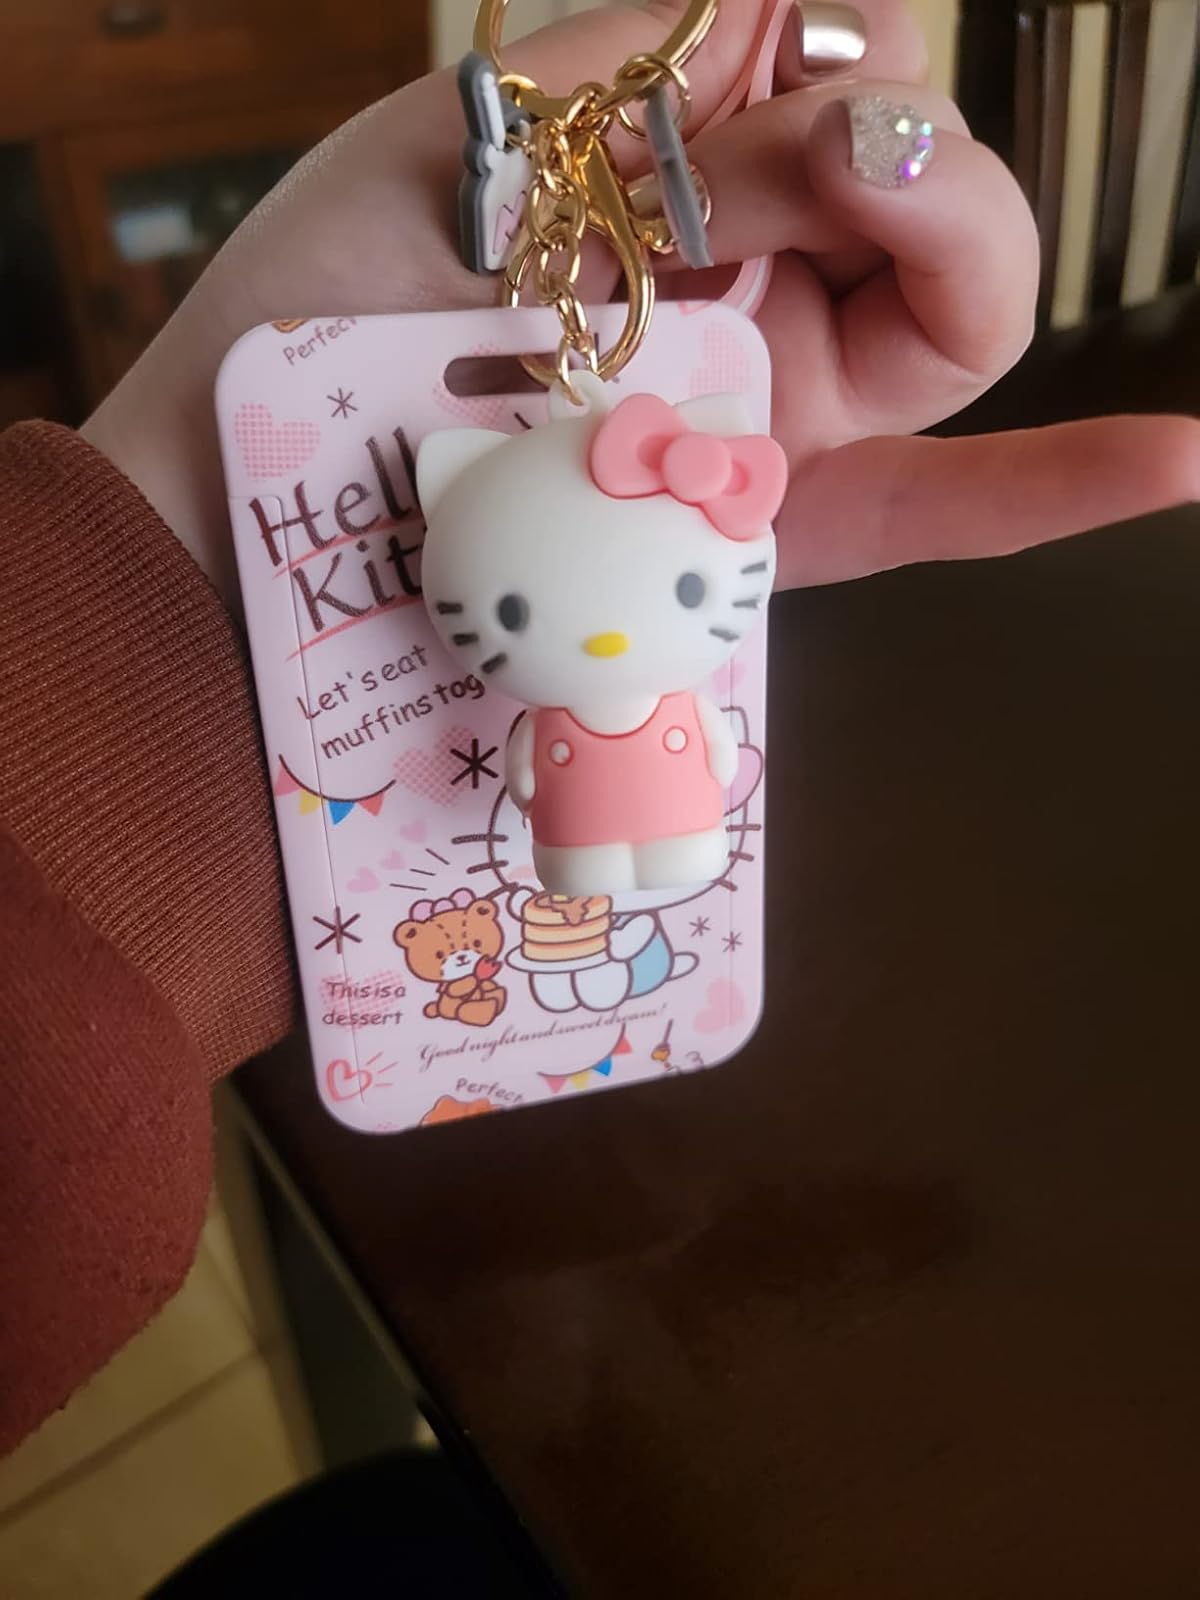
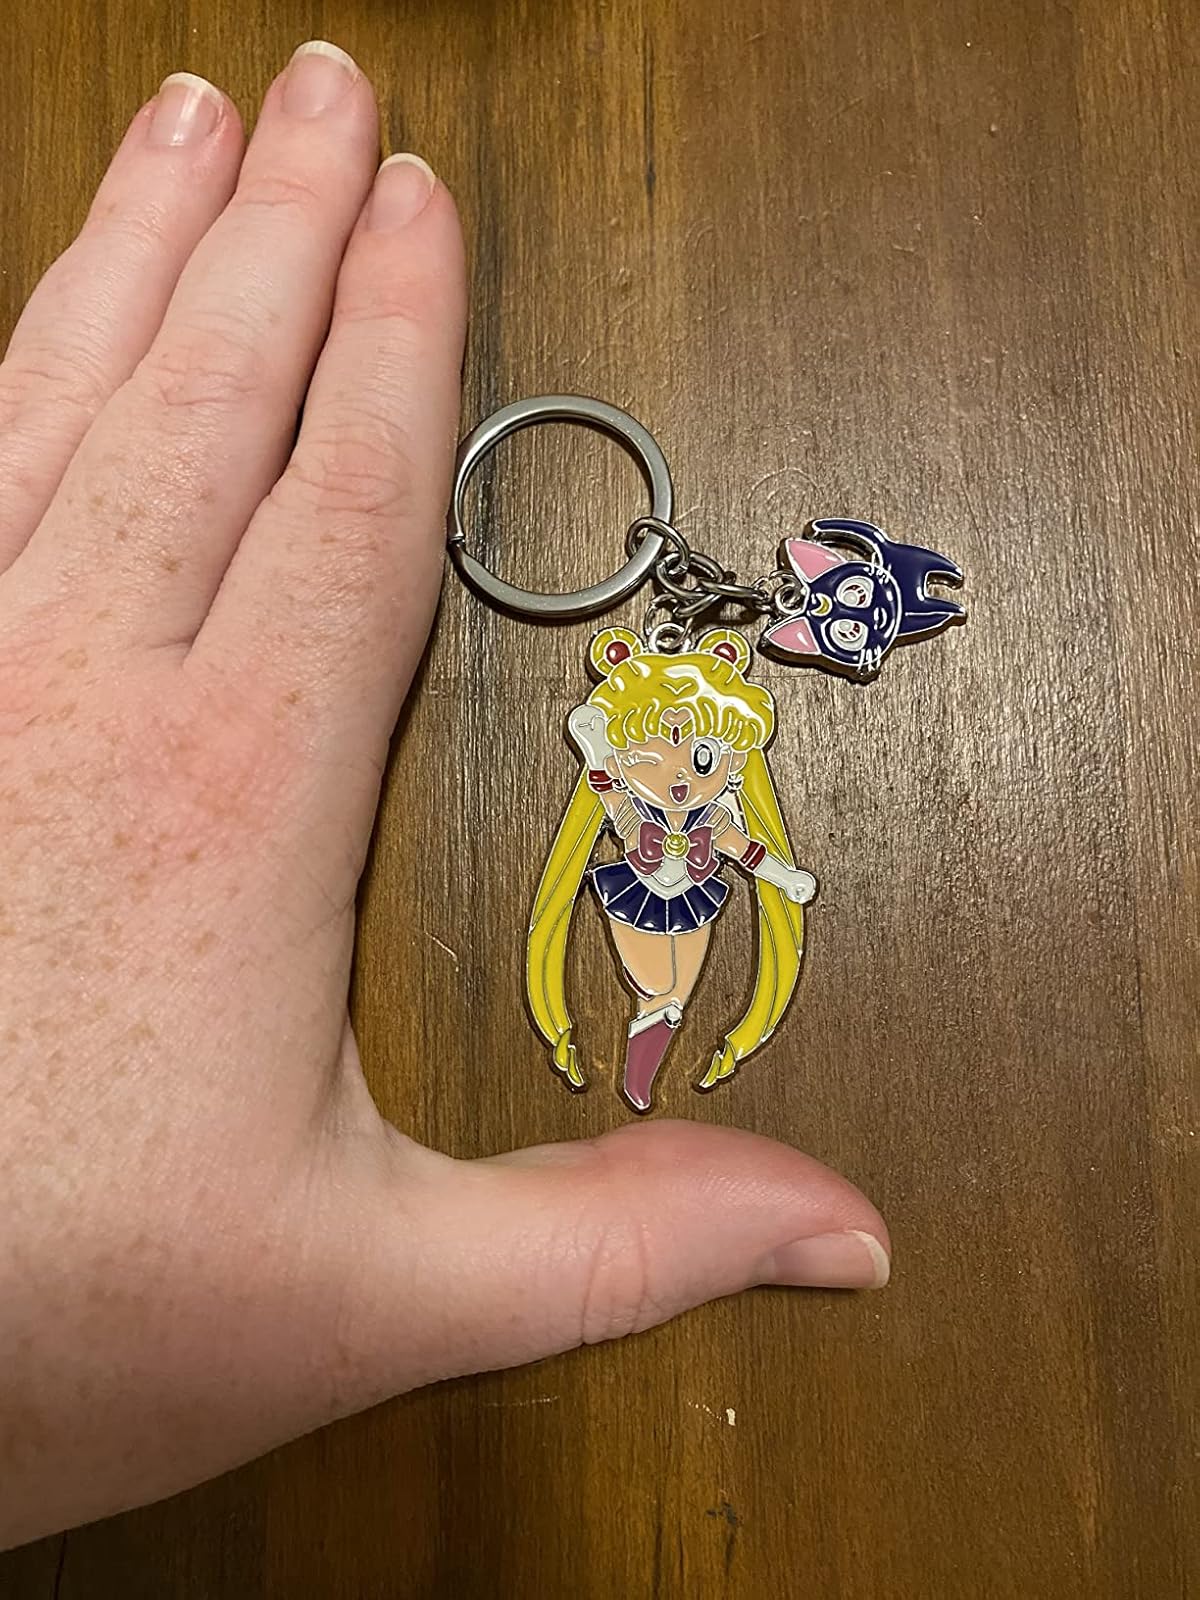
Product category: accessories_keychain
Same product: no